Britney Spears conservatorship case

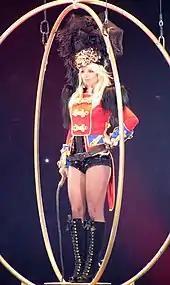
Spears performing in her Circus Tour in 2009

In 2009, Spears began dating agent Jason Trawick. She also embarked on her Circus Tour, which was managed by her professional team including Lou Taylor, who became her business manager. It was alleged that at one show Spears was "distressed" that a contact high from weed would lead her to fail a drug test, preventing her from spending time with her children; her management ultimately decided that show would continue.